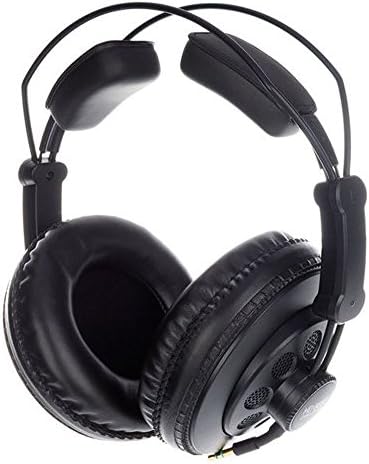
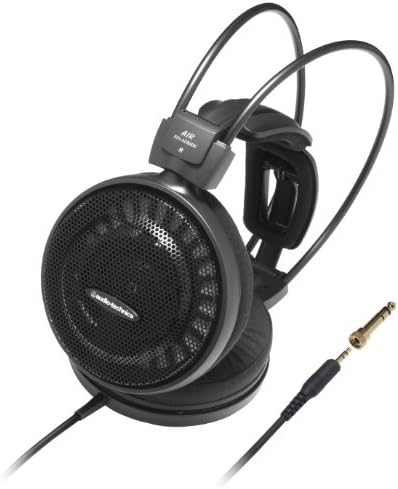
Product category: headphones
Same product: no